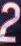
Number: 2